Italo Gardoni

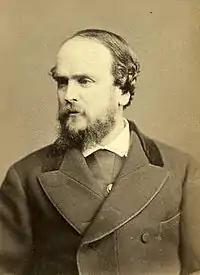

Italo Gardoni (12 March 1821 – 26 March 1882) was a leading operatic tenore di grazia singer from Italy who enjoyed a major international career during the middle decades of the 19th century. Along with Giovanni Mario, Gaetano Fraschini, Enrico Tamberlik and Antonio Giuglini, he was one of the most celebrated Italian tenors of his era.